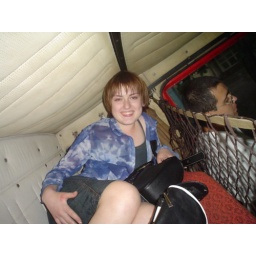
nila above the truck of vetalik is a really small bed to laydown or just put some baggage:)